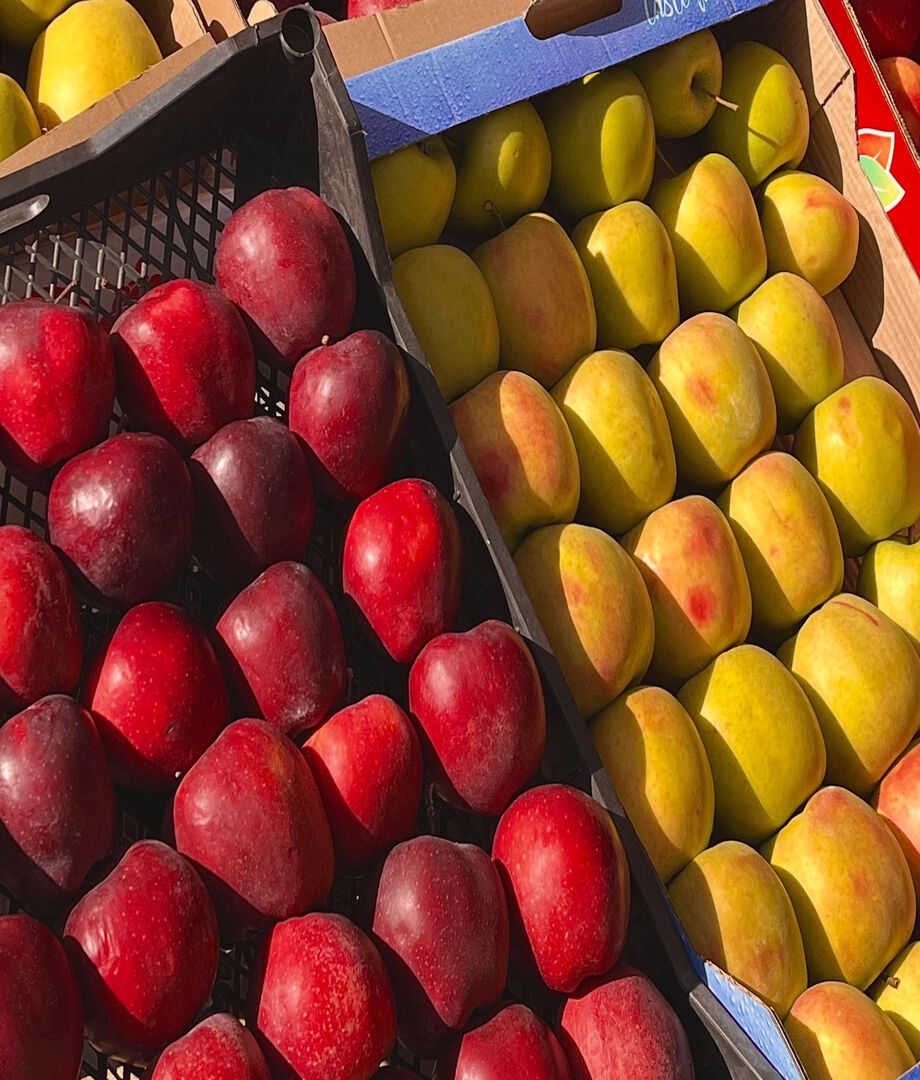
Label: apple